Babi Yar

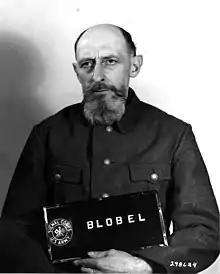
Paul Blobel at the subsequent Nuremberg trials, March 1948

One of the most often-cited parts of Anatoly Kuznetsov's documentary novel is the testimony of Dina Pronicheva, an actress of the Kyiv Puppet Theatre, and a survivor. She was one of those ordered to march to the ravine, to be forced to undress and then be shot. Jumping before being shot and falling on other bodies, she played dead in a pile of corpses. She held perfectly still while the Nazis continued to shoot the wounded or gasping victims. Although the SS had covered the mass grave with earth, she eventually climbed through the soil and escaped. Since it was dark, she had to avoid the torches of the Nazis finishing off the remaining victims still alive, wounded, and gasping in the grave. She was one of the very few survivors of the massacre and later related her story to Kuznetsov. At least 29 survivors are known.